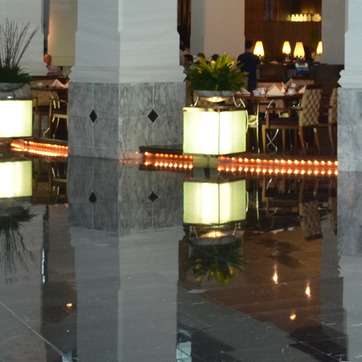
Material: polishedstone